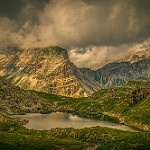
Label: mountain